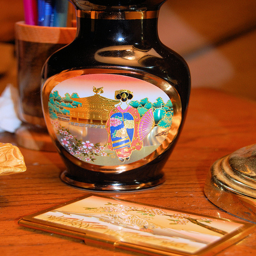
a table with a few things on it including a glass bottle
A table with an ornate vase and case sitting on it.
A vessel sits on a wooden table next to a business card holder.
An alcoholic display of bottle next to a wooden table
a small black vase is on a table